Pediatric apheresis

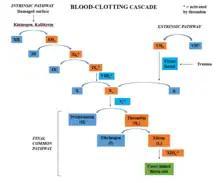
Clotting cascade. Ionized calciums role in clotting.

Electrolyte imbalances: There are large volumes of separated blood components being exchanged during an apheresis treatment, this can create electrolyte imbalances when combined with citrate as the circuit anticoagulant. Electrolyte imbalances can include (but not limited to) Hypokalemia, hypocalcemia hypomagnesemia and elevated total carbon dioxide. When citrate is used as regional anticoagulant in pediatric apheresis treatments, it binds to free floating calcium (ionized) to disrupt the clotting cascade (see image) leading to hypocalcemia. In the same process it chelates magnesium and can cause hypomagnesemia. The by-product of metabolizing citrate elevates carbon dioxide levels in the blood that can lead to metabolic acidosis. Potassium is a plasma-bound electrolyte, and in large volumes of plasma exchange and replacement of a isotonic solution (5% albumin) can induce hypokalemia. Reducing the effects these electrolyte imbalances can have on a pediatric patient receiving apheresis treatments can include: establishing acceptable blood levels prior to the start of treatment (which can vary across institutions), pre blood electrolyte levels outside of this established parameter are corrected to within normal limits before treatment is initiated. If the child is symptomatic then electrolyte management and replacement is required according to institution policy.